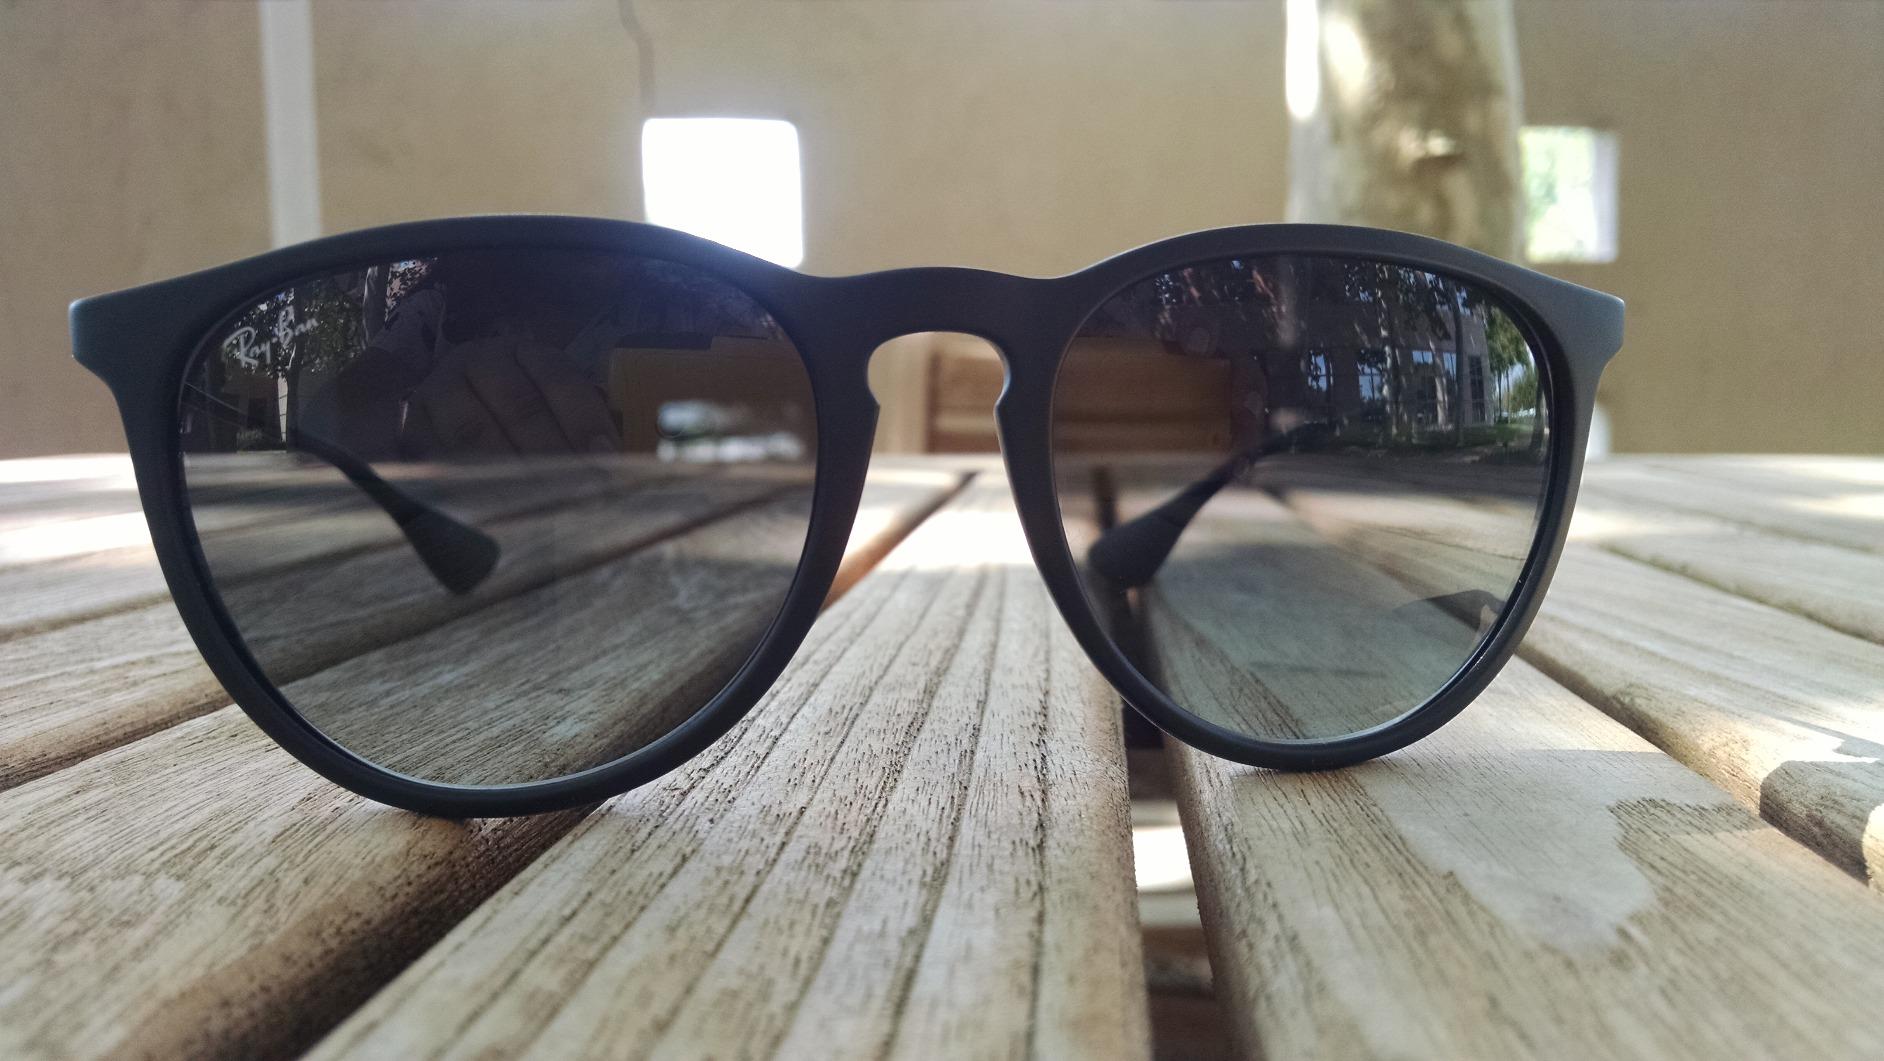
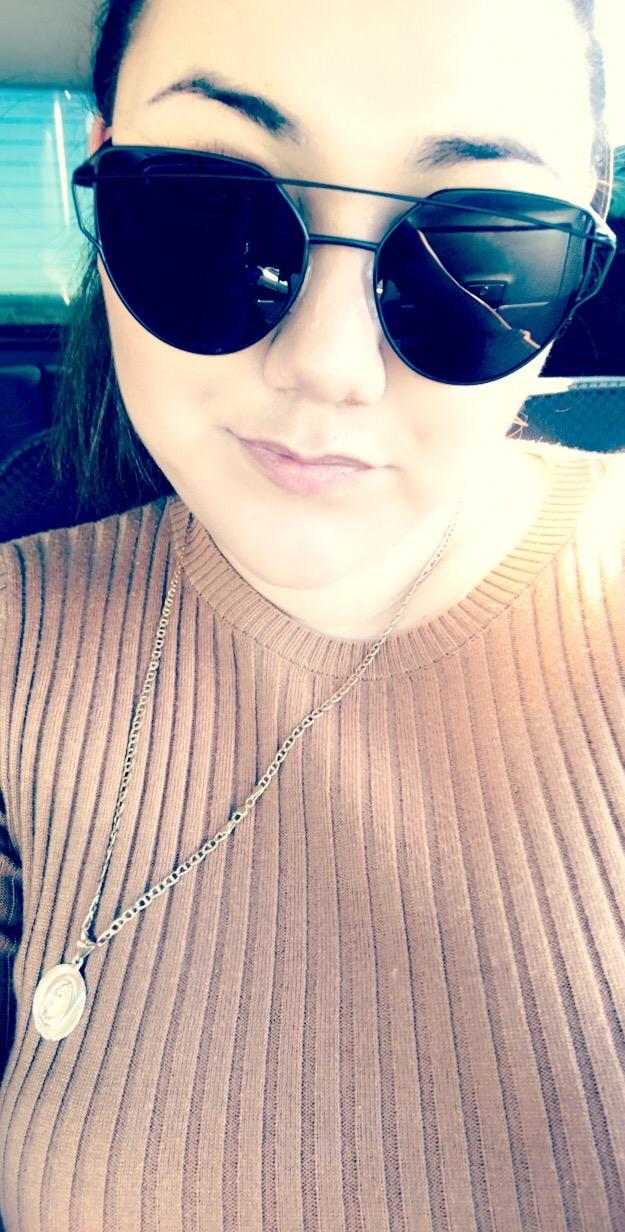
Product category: accessories_sunglasses
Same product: no